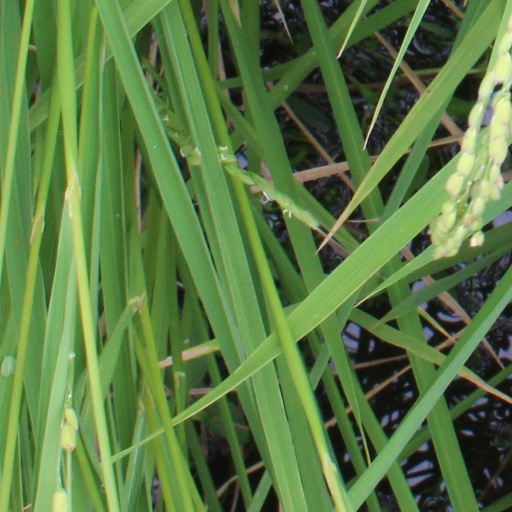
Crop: rice